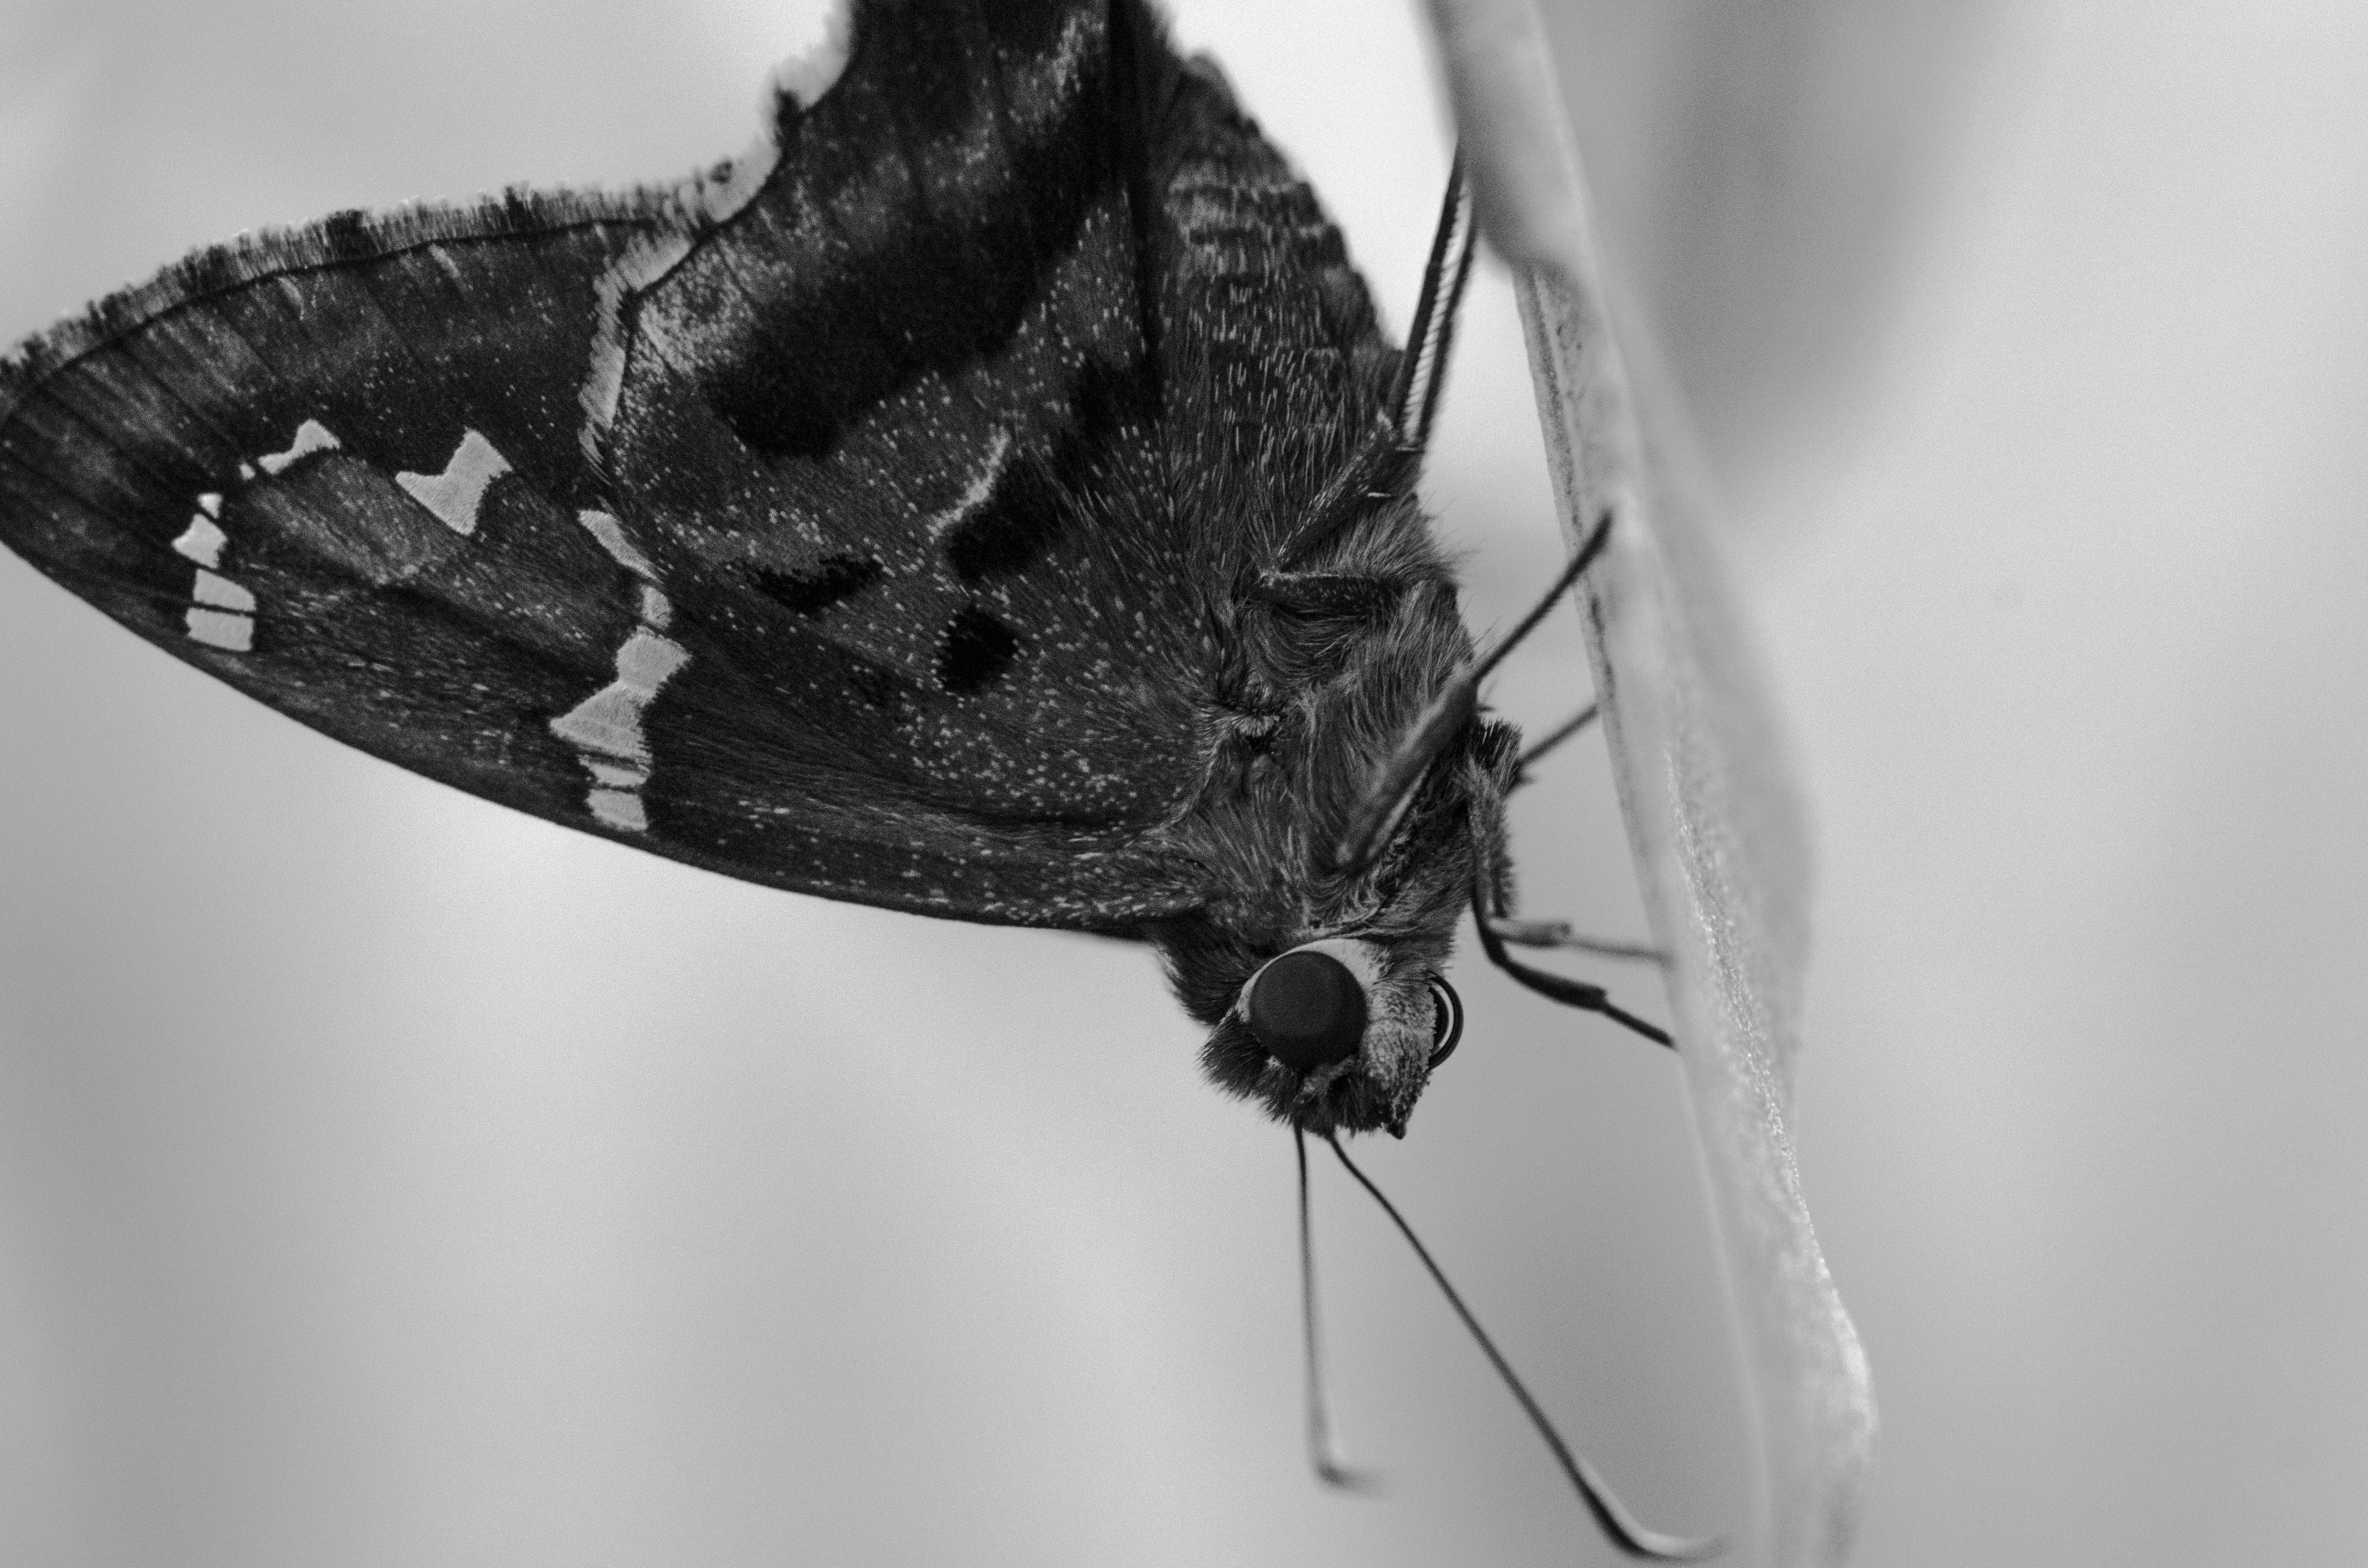
nature, wing, black and white, photography, leaf, insect, moth, butterfly, black, monochrome, fauna, invertebrate, close up, macro photography, arthropod, monochrome photography, plant stem, moths and butterflies